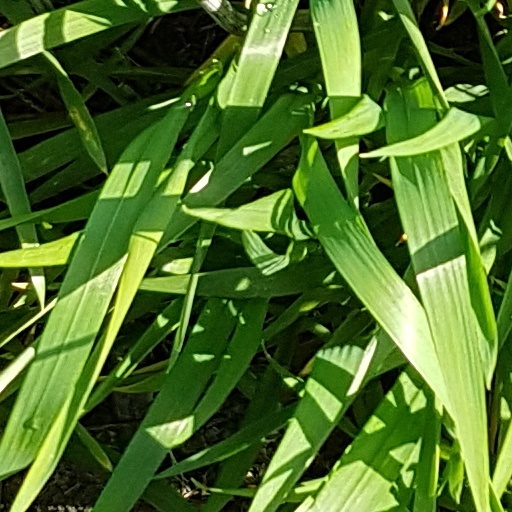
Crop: wheat